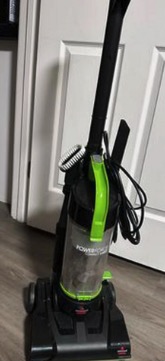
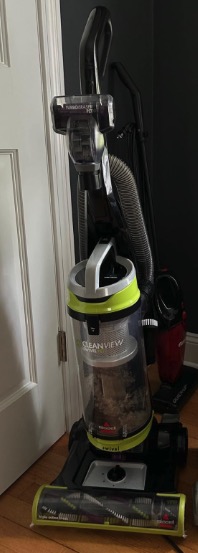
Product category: items_vacuum
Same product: no